Battle of Thermopylae

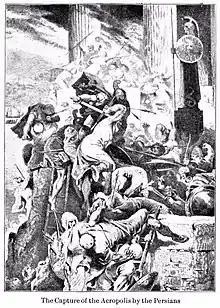
The Capture of the Acropolis and the destruction of Athens by the Achaemenids, following the battle of Thermopylae.

After the Persians' departure, the Greeks collected their dead and buried them on the hill. A full 40 years after the battle, Leonidas' bones were returned to Sparta, where he was buried again with full honours; funeral games were held every year in his memory.